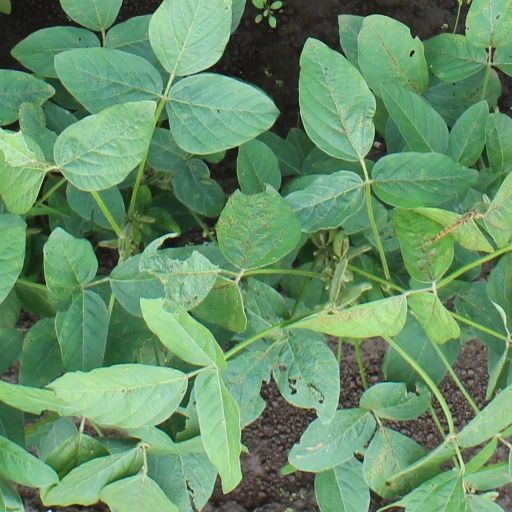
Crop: soybean